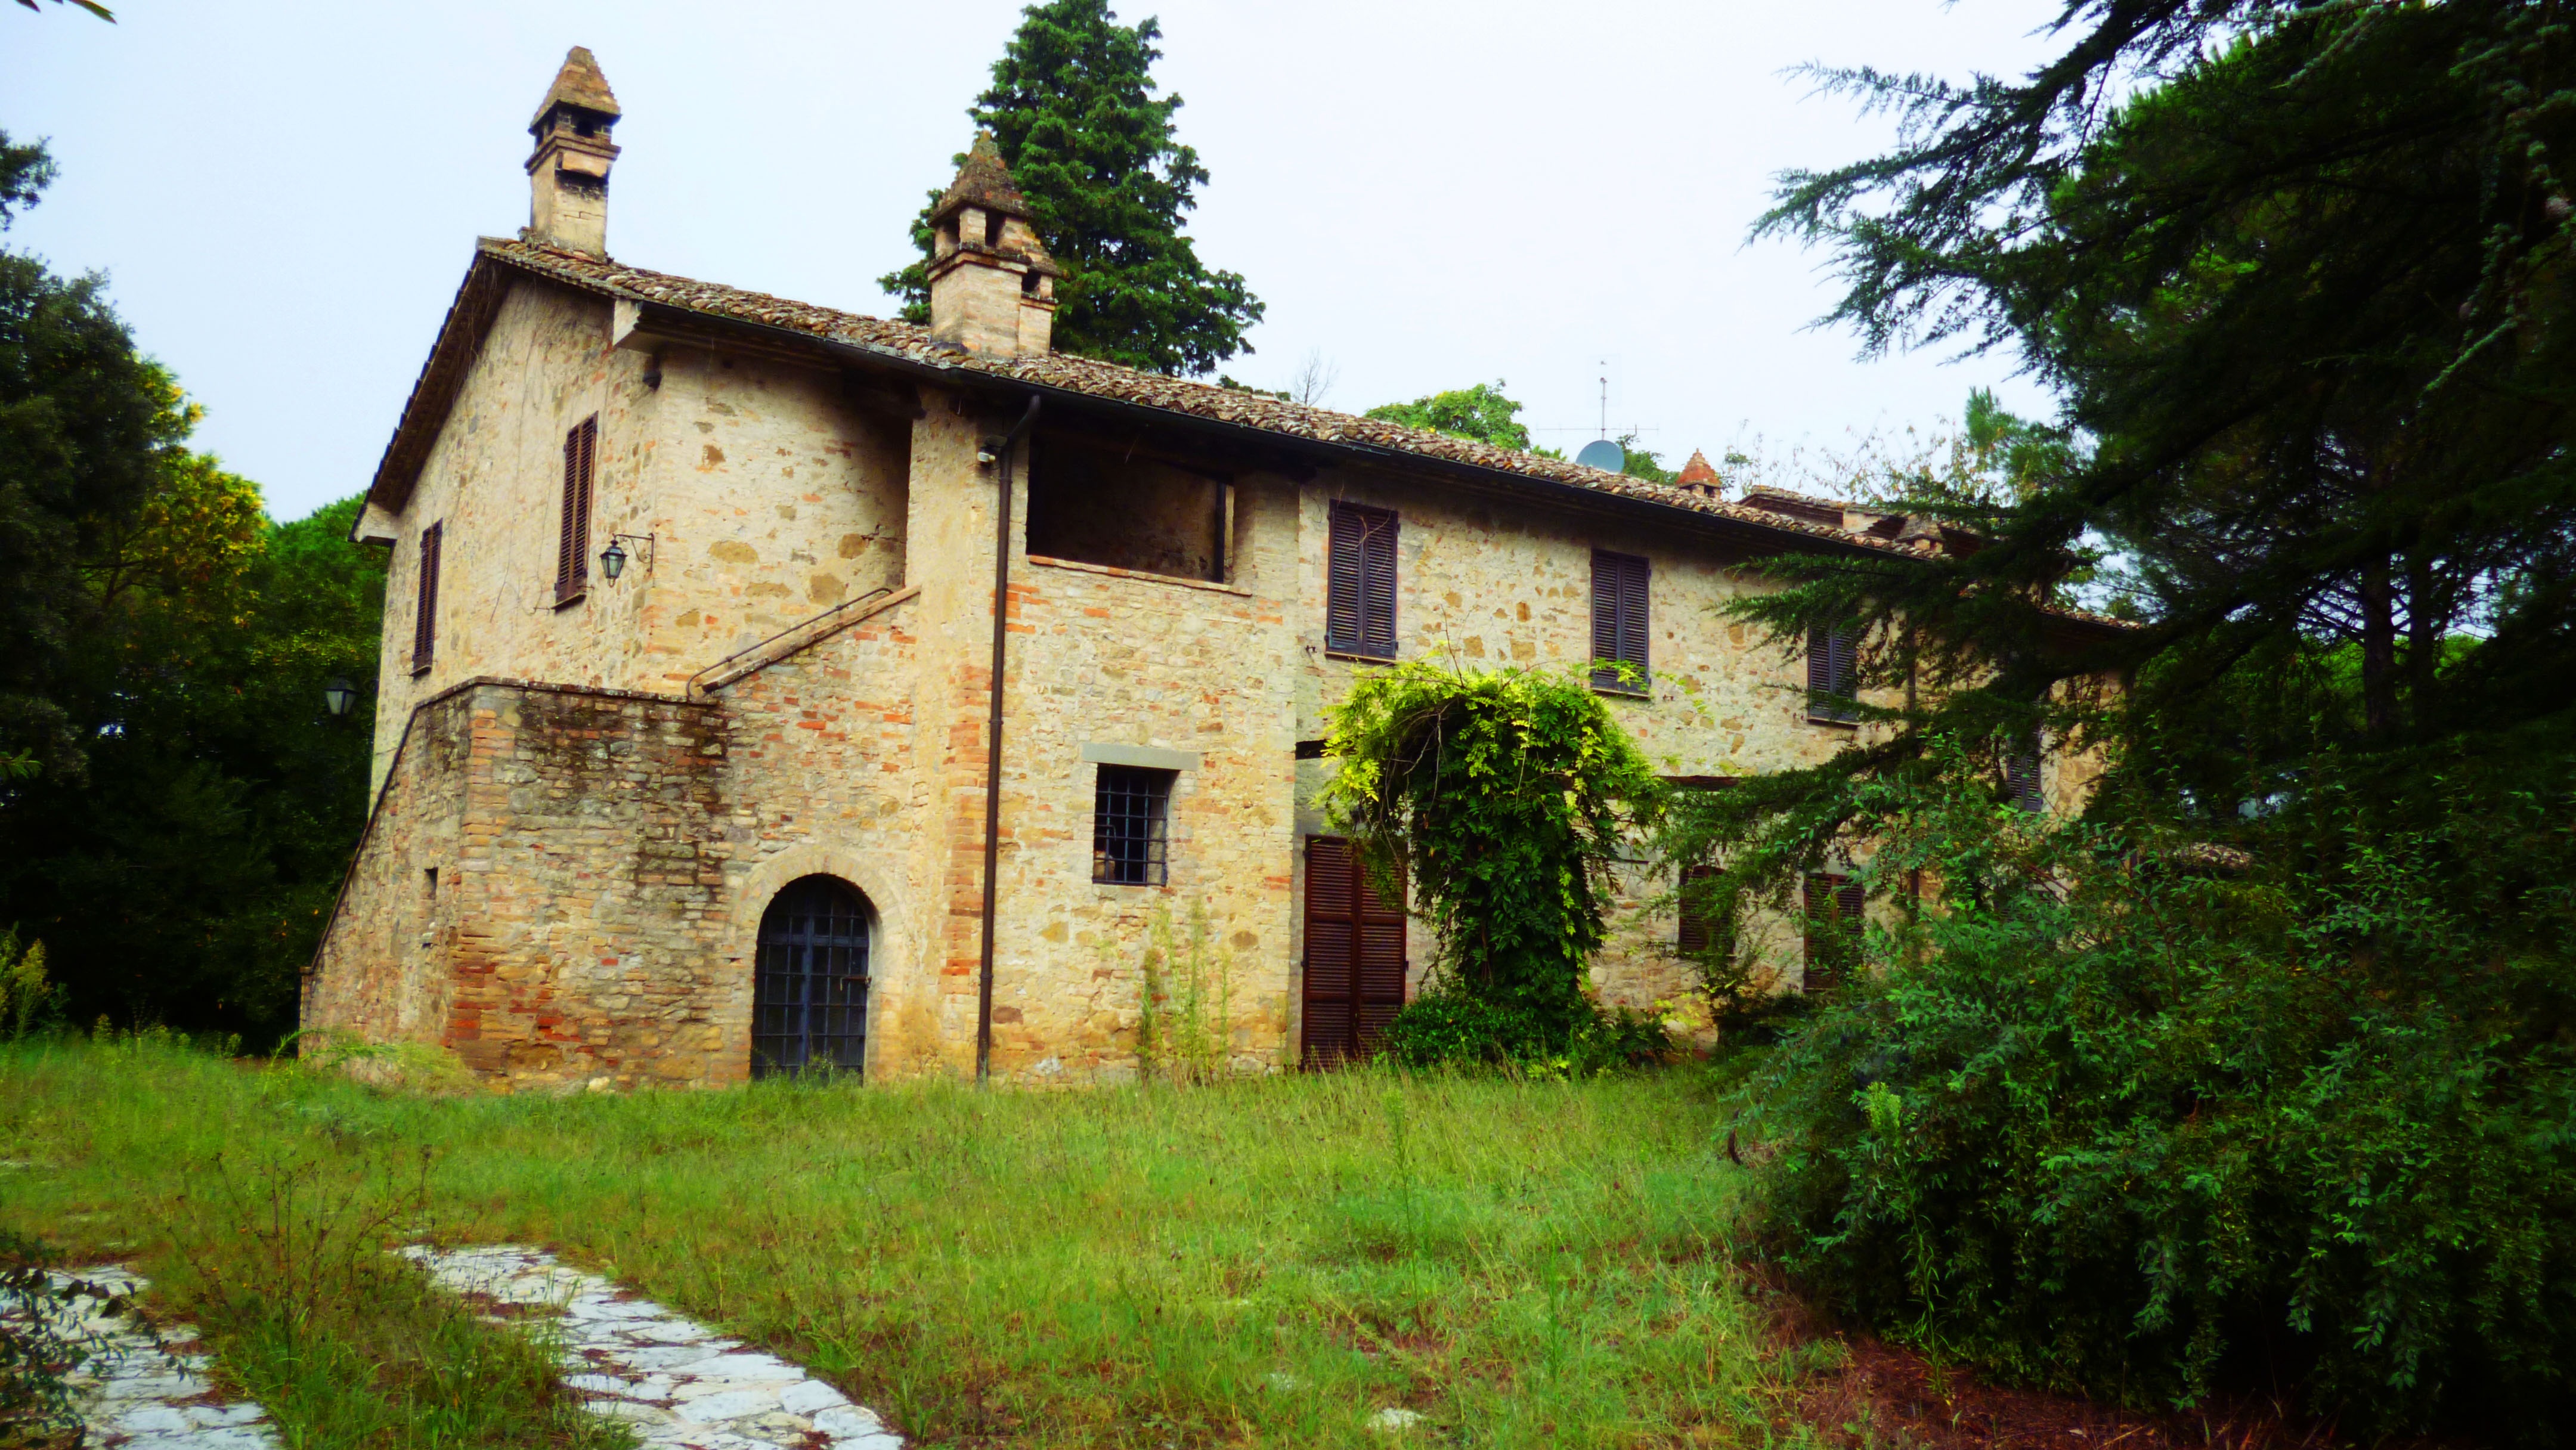
villa, mansion, building, chateau, home, village, cottage, property, chapel, place of worship, farmhouse, monastery, estate, manor house, rural area, family house